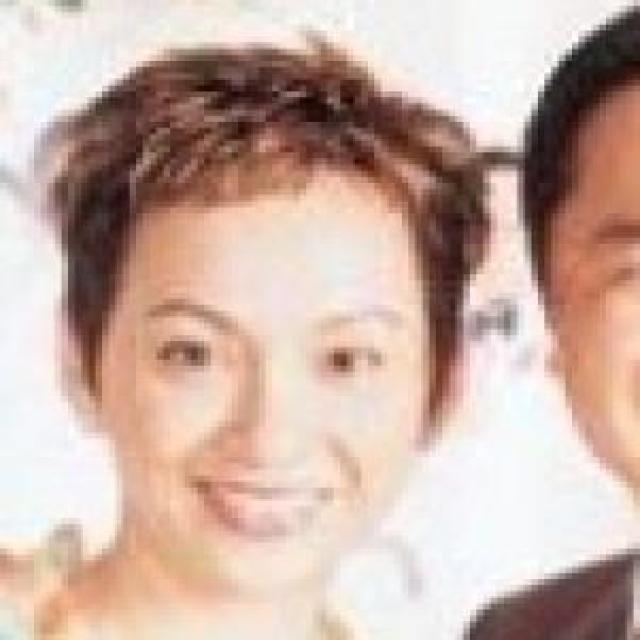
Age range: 21-44